List of crewed Mars mission plans

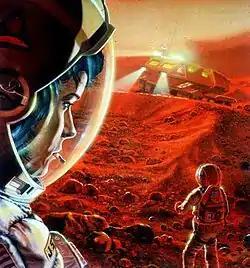
Artwork featuring astronauts enduring a Mars dust storm near a rover

In 2001, the European Space Agency (ESA) laid out a long-term vision of sending a human mission to Mars in 2033. The project's proposed timeline would begin with robotic exploration, a proof of concept simulation of sustaining humans on Mars, and eventually a crewed mission. Objections from the participating nations of ESA and other delays have put the timeline into question, and currently ExoMars, delivered an orbiter to Mars in 2016, have come to fruition.